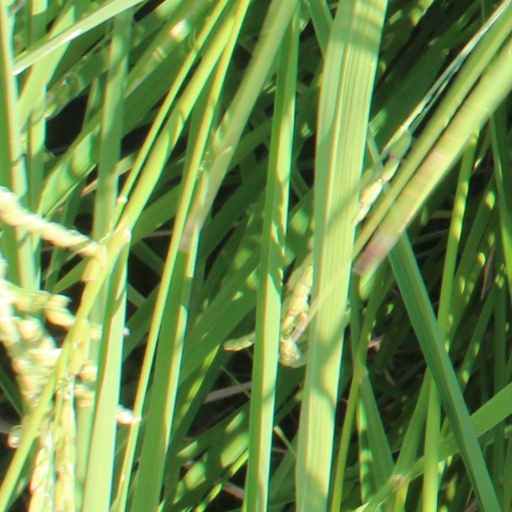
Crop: rice